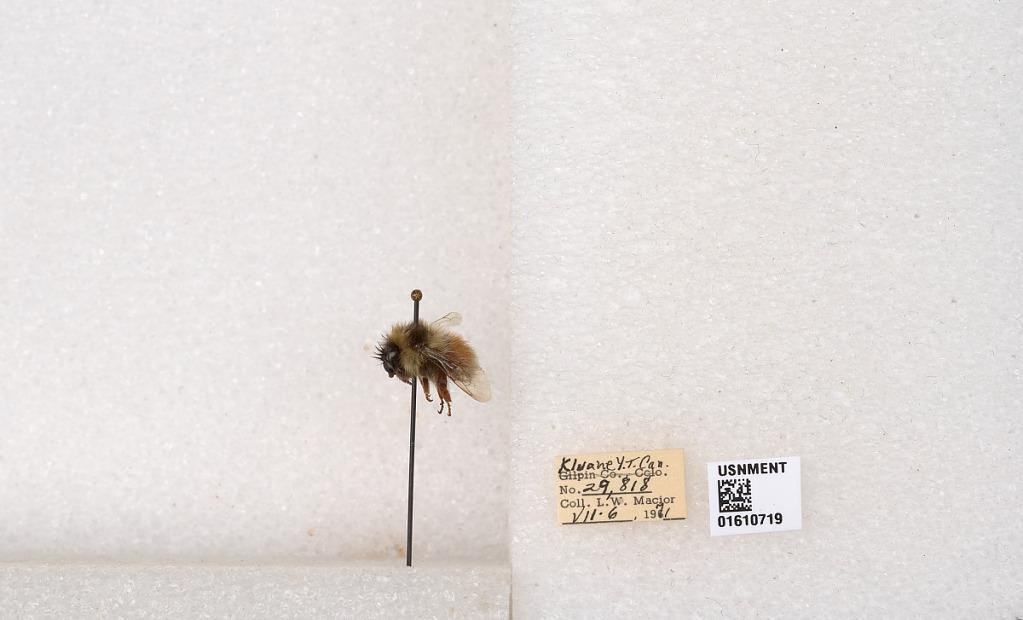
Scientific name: Bombus (Pyrobombus) sylvicola Kirby
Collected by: L. Macior
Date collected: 1971-7-6
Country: Canada
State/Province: Yukon Territory
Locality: Kluane National Park and Reserve
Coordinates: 60.7493, -139.504